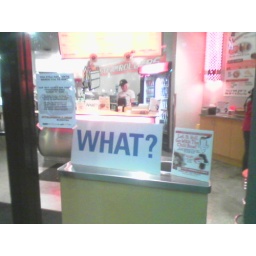
sign in vancouver store window